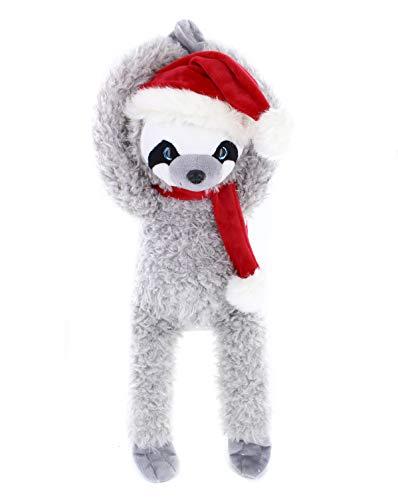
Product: Plushland Sloth Plush Stuffed Animal – Sloth Gift for Kids and Adults – Plush Toy with Long Cuddly Arms – Lazy Slowla – 12 Inches.
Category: Toys & Games | Stuffed Animals & Plush Toys
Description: A sloth plushier is the perfect gift for kids of all ages, with its soft high-quality fabric, it makes for endless fun.
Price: $19.99
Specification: ProductDimensions:12x5x4inches|ItemWeight:4.8ounces|ShippingWeight:4.8ounces(Viewshippingratesandpolicies)|ASIN:B07X8VWTBZ|Manufacturerrecommendedage:0-18years